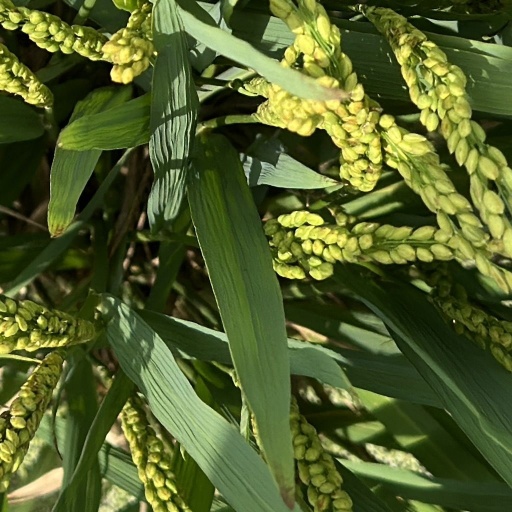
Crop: rice